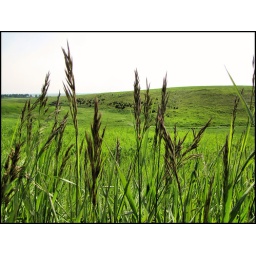
Tall green grass in the countryside from heavy rainfalls in the spring